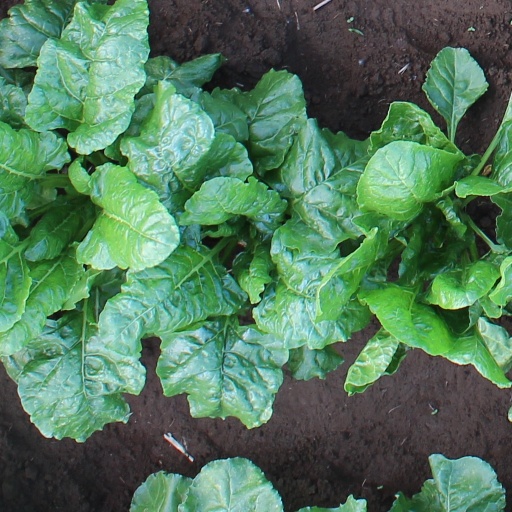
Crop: sugar beet